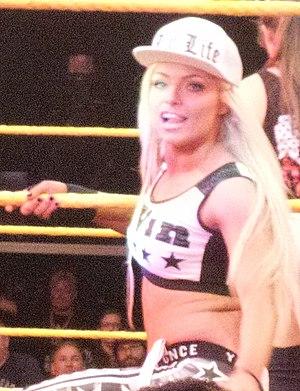
Gionna Jene Daddio née le 8 juin 1994 à Paramus est une catcheuse américaine. Elle travaille actuellement à la World Wrestling Entertainment, dans la division de Raw, sous le nom de Liv Morgan.